Killalpaninna Mission

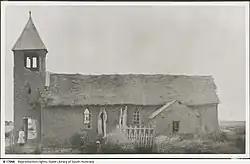
Bethesda Church at the Mission just before demolition. Standing at the doorway is Helen Vogelsgang.

Killalpaninna Mission, also known as just Killalpaninna, or alternatively Bethesda Mission, or alternatively Kopperamanna, was a Lutheran mission for Aboriginal people in northeast South Australia, whose site is now located in the locality of Etadunna. It existed from 1866 to 1915.